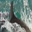
Label: dolphin